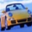
Label: automobile